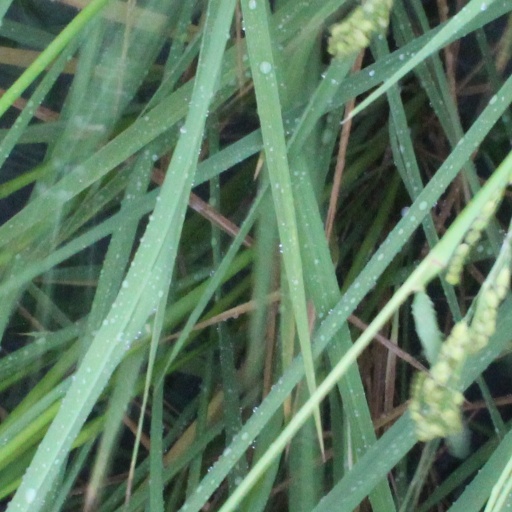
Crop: rice